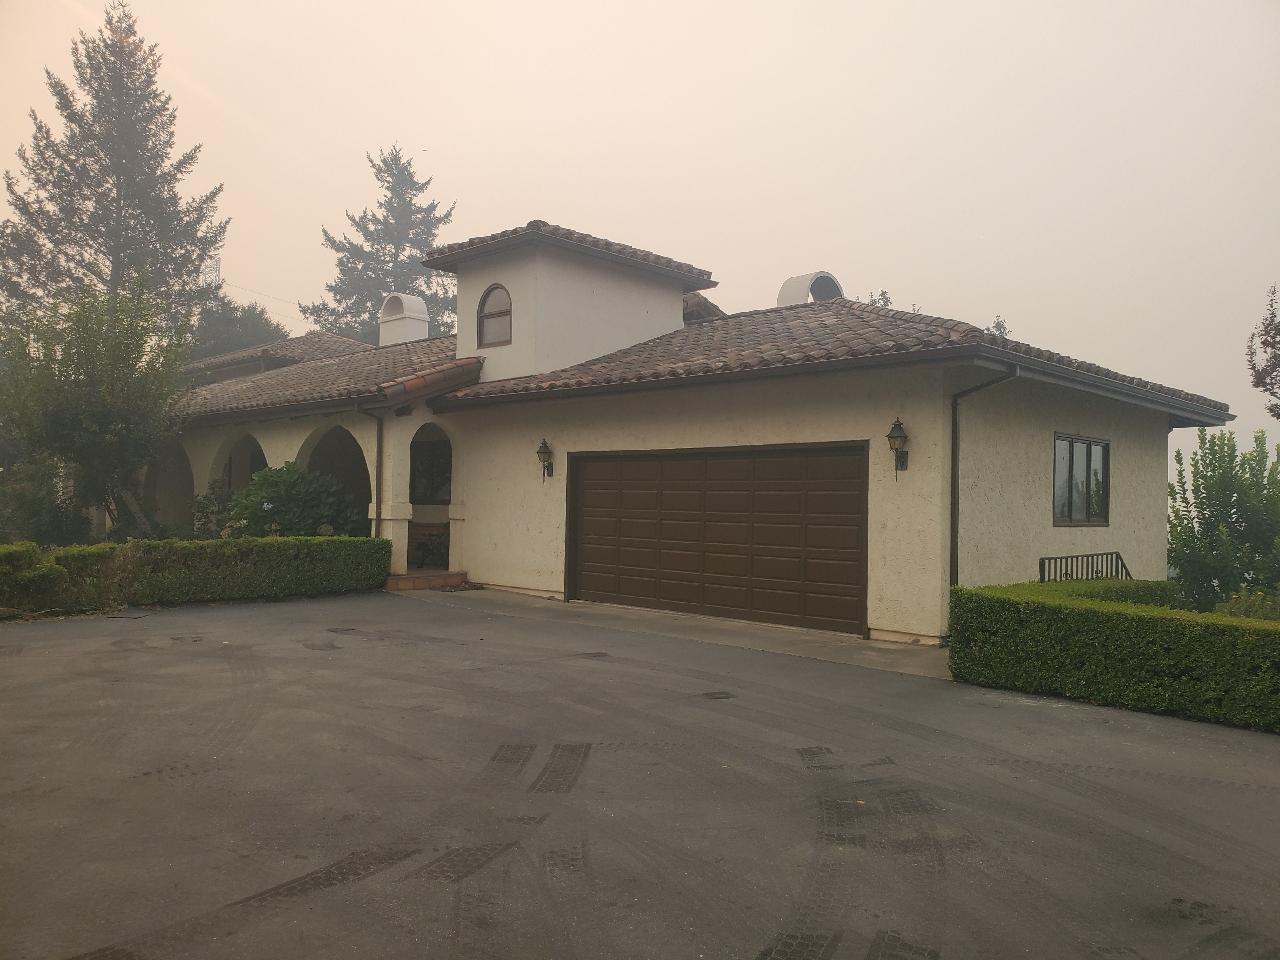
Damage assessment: no_damage